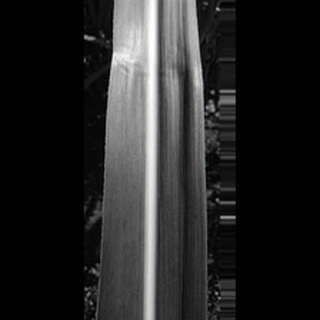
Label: healthy_sugarcane